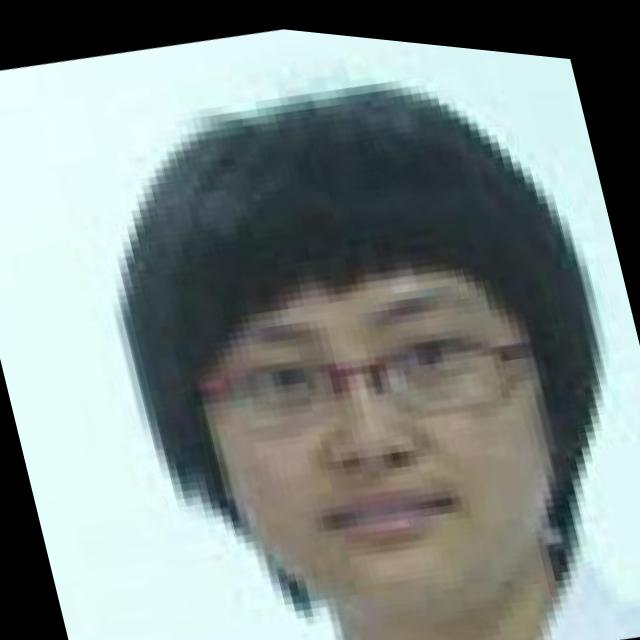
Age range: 21-44